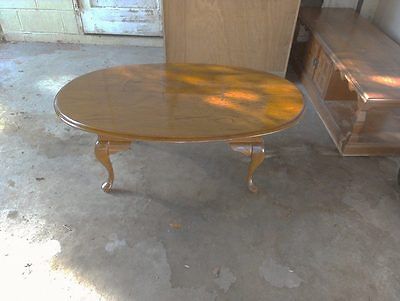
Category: table